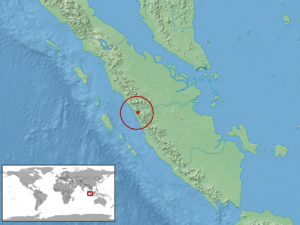
Etheridgeum pulchrum, unique représentant du genre Etheridgeum, est une espèce de serpents de la famille des Colubridae.